Sea-Doo Hydrocross

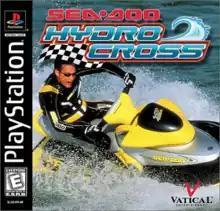
Cover art

Sea-Doo Hydrocross is a driving game developed by Vicarious Visions and published by Vatical Entertainment. It was released on June 6, 2001 on the PlayStation after many delays, though the planned Nintendo 64, Dreamcast and Game Boy Color releases never came to fruition. Project lead was Bill Armintrout and game designer was Mitch Booker.